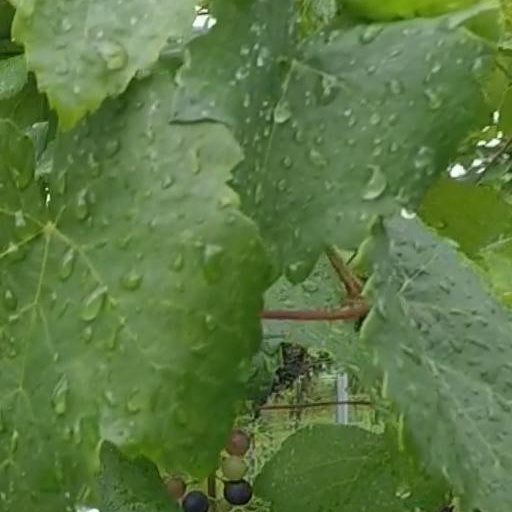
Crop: grape